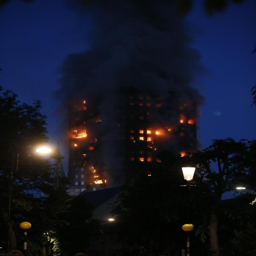
smoke billowing into the night sky as blaze guts the building